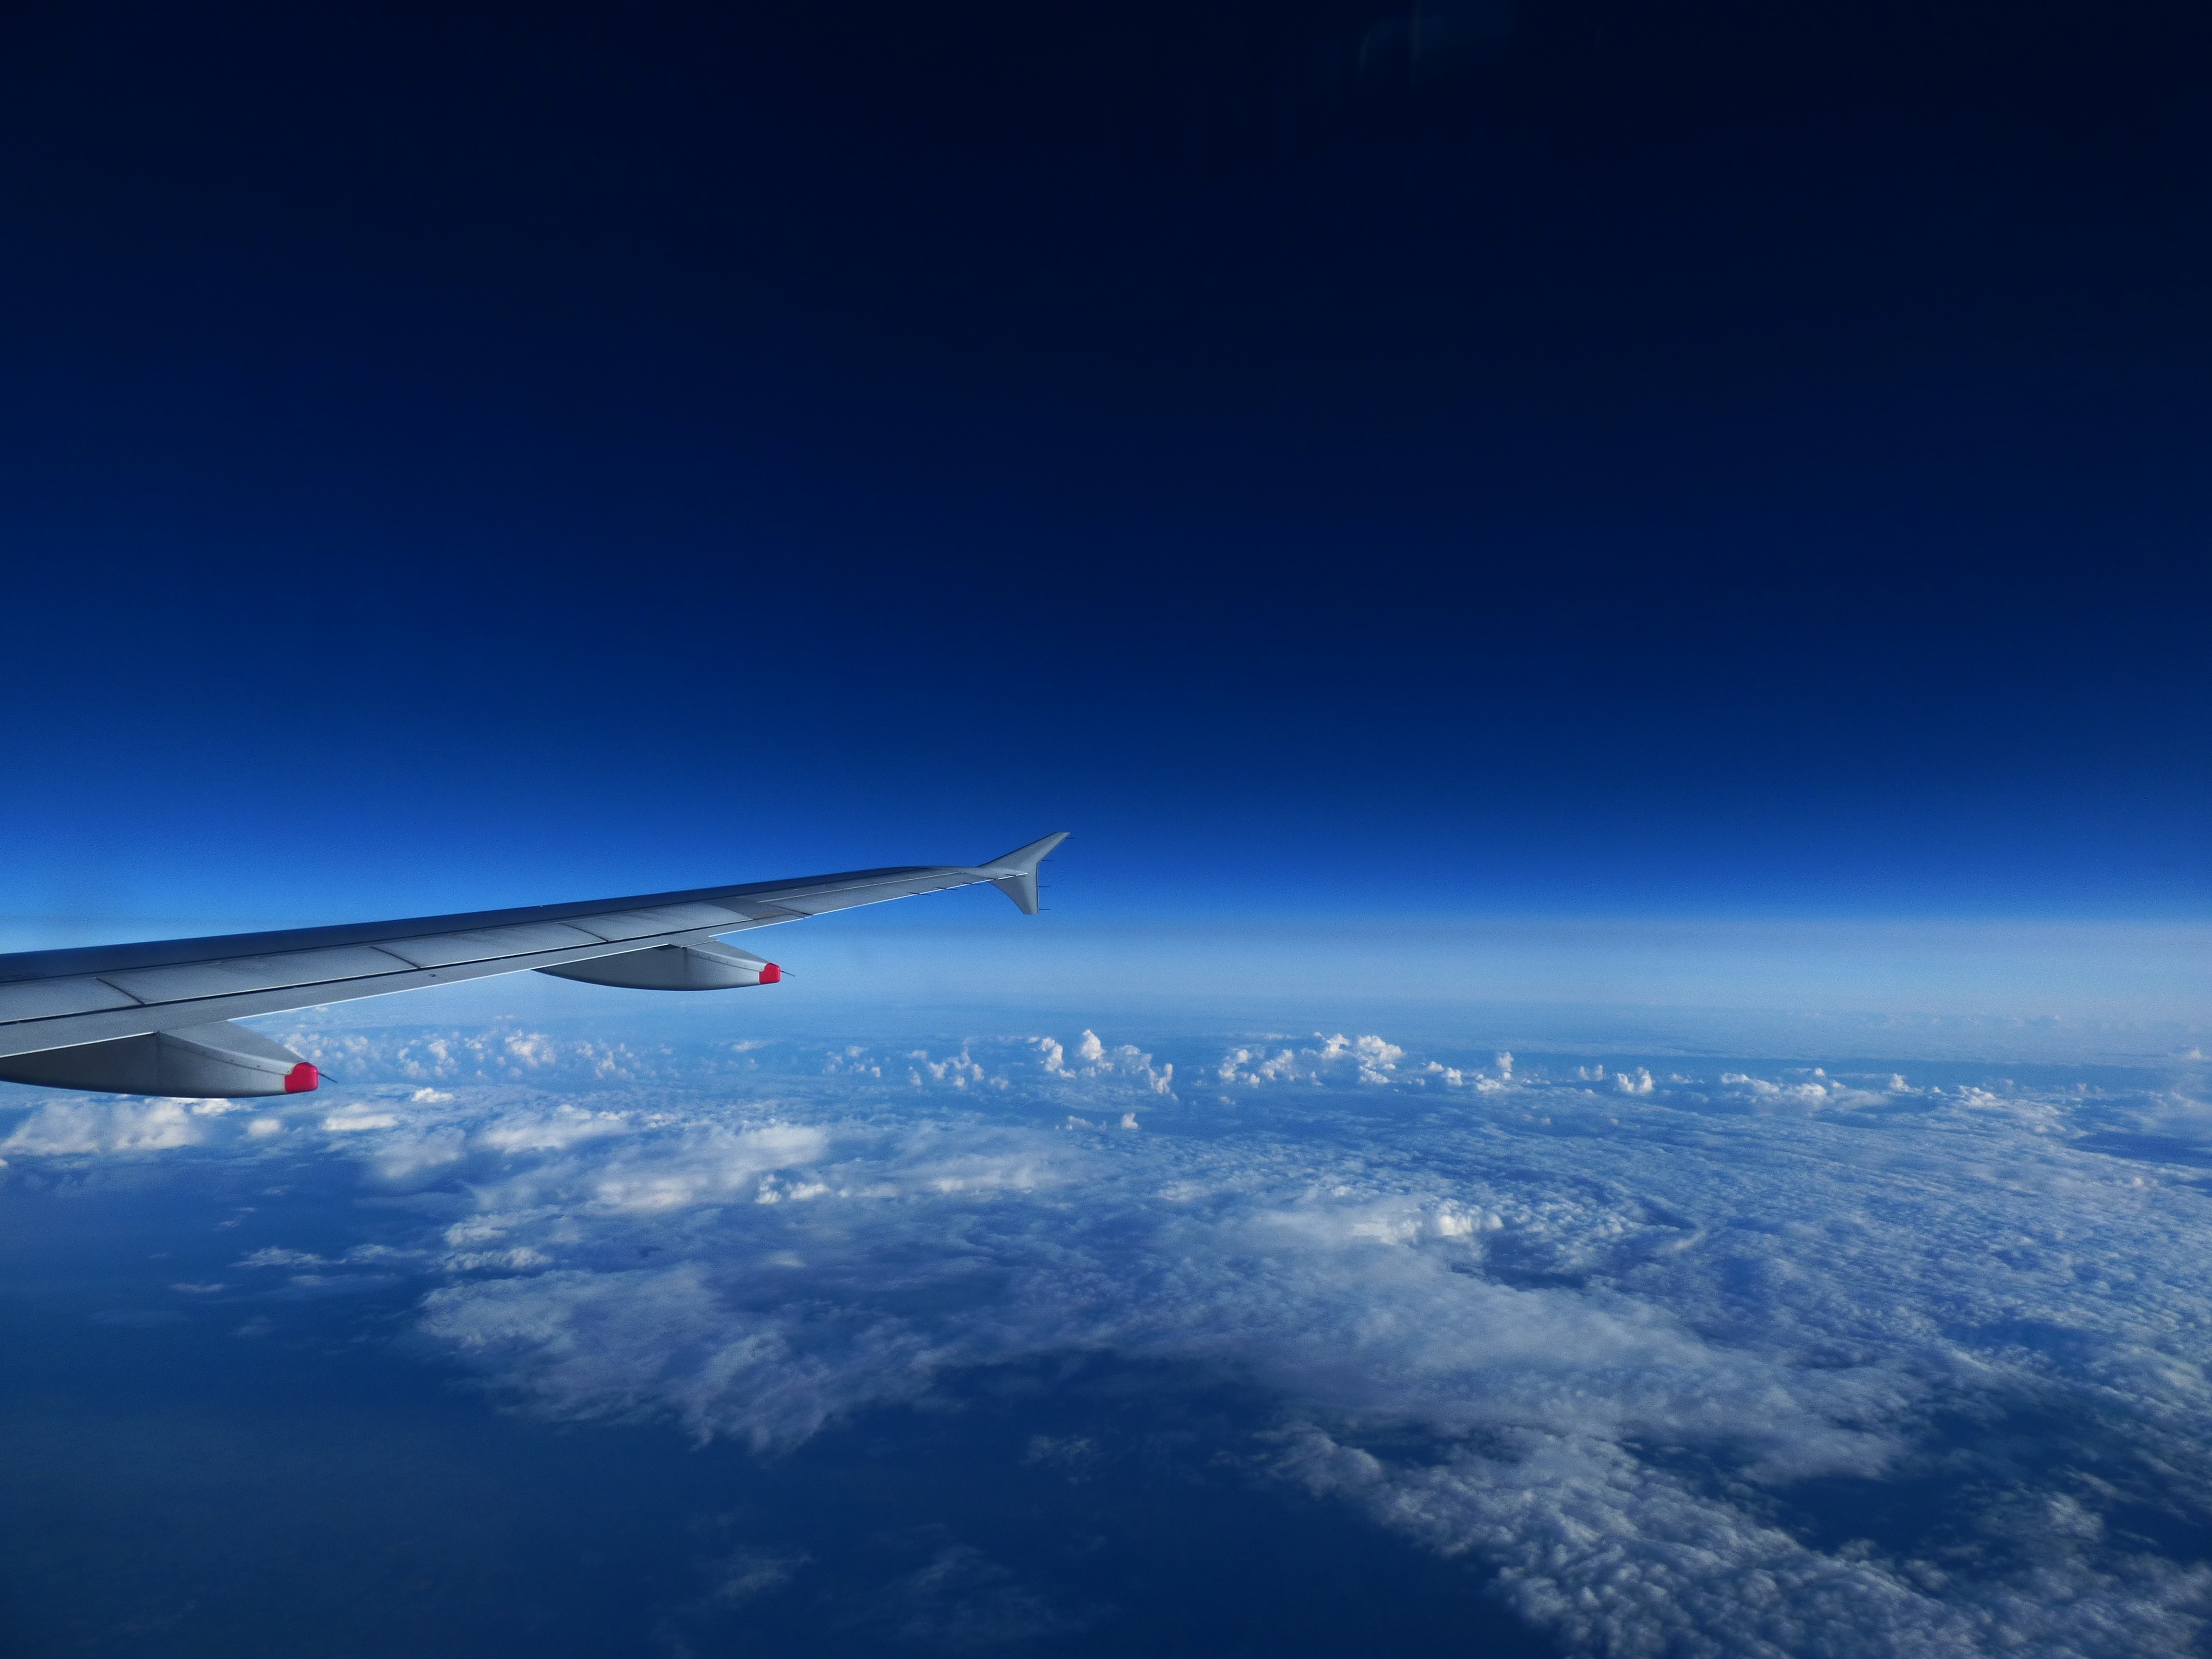
landscape, horizon, wing, cloud, sky, atmosphere, travel, airplane, aircraft, vehicle, airline, aviation, flight, blue, aerial view, clouds, above the clouds, selva marine, air travel, atmosphere of earth